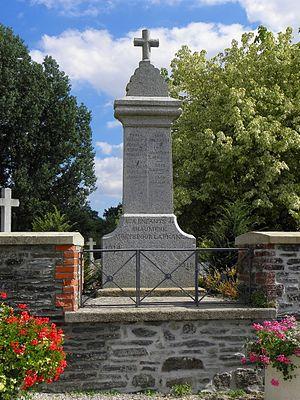
Monument aux morts de Chaumeré, commune de Domagné (35).
Chaumeré a été jusqu'en 1973 une commune française, située dans le département d'Ille-et-Vilaine et la région Bretagne, date à laquelle elle a été réunie à la commune de Domagné, gardant le statut de commune associée.